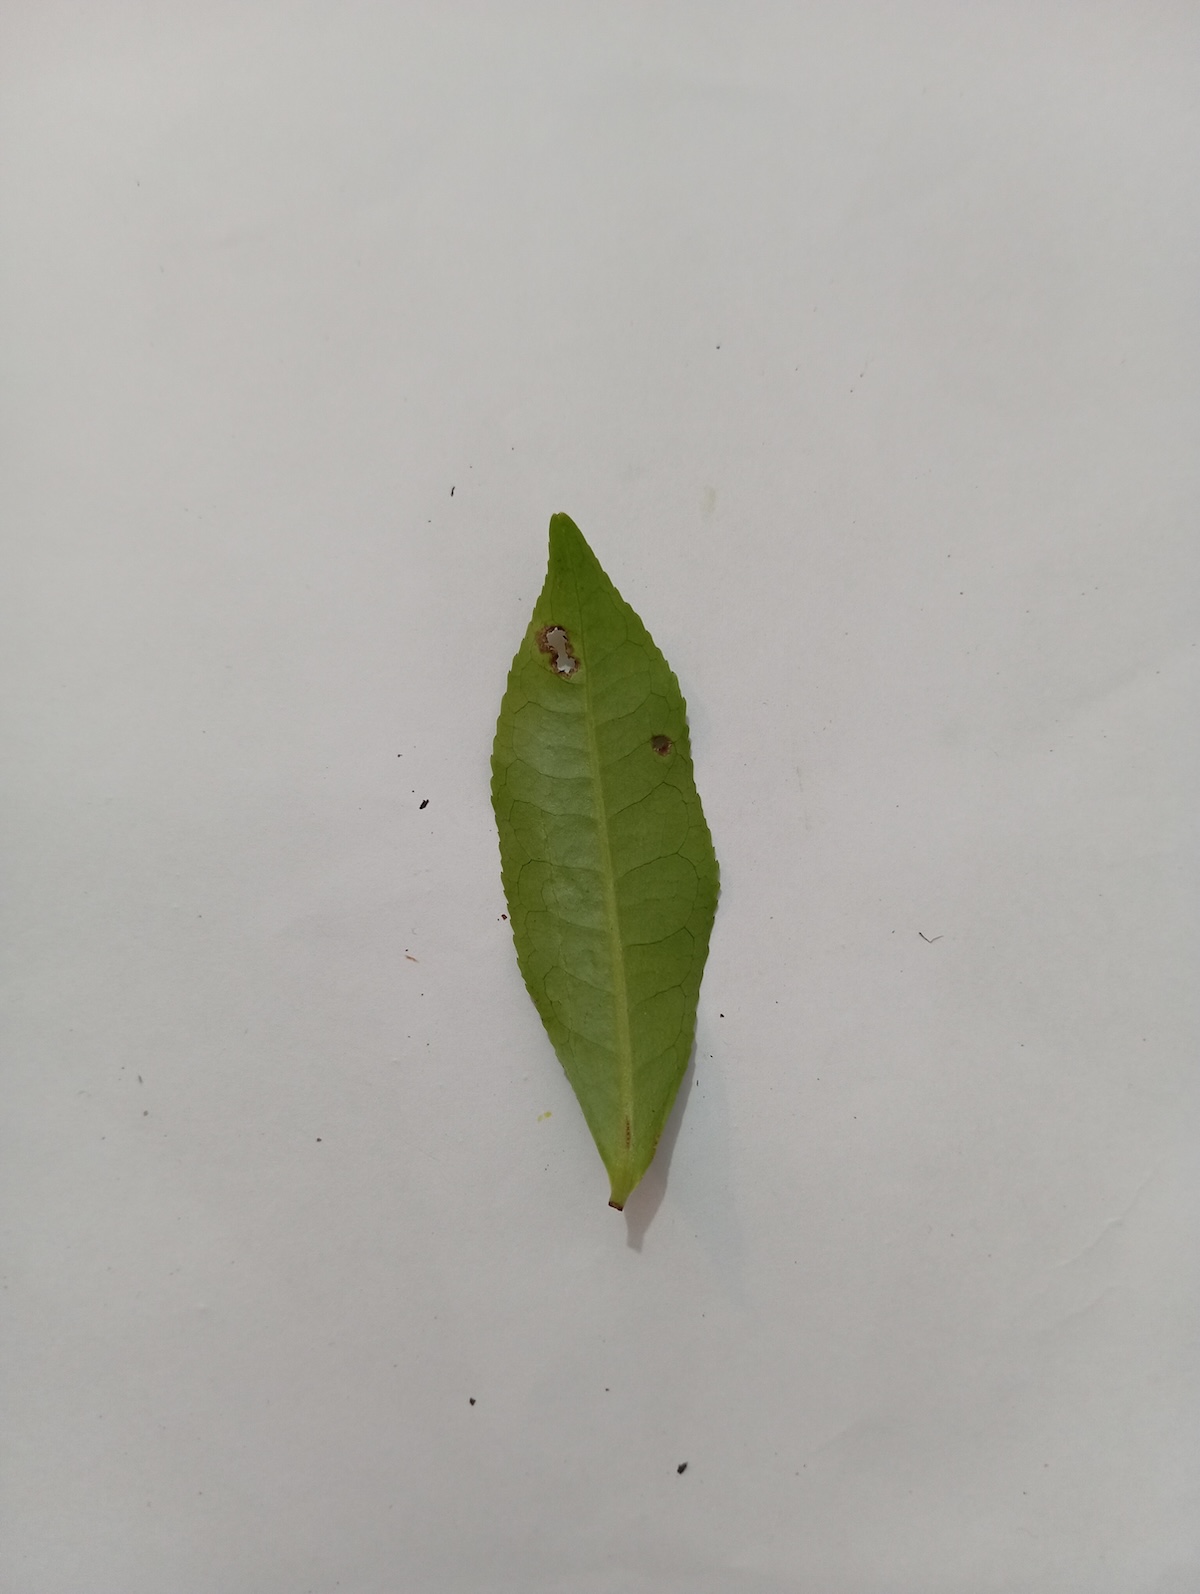
Label: Green mirid bug